Mathew Charles Lamb

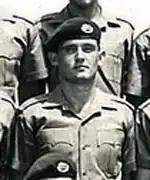
Lamb in the Rhodesian Light Infantry, 1974

Mathew Charles "Matt" Lamb (5 January 1948 – 7 November 1976) was a Canadian spree killer who, in 1967, avoided Canada's then-mandatory death penalty for capital murder by being found not guilty by reason of insanity. Abandoned by his teenage mother soon after his birth in Windsor, Ontario, Lamb had an abusive upbringing at the hands of his step-grandfather, leading him to become emotionally detached from his relatives and peers. He developed violent tendencies that manifested themselves in his physical assault of a police officer at the age of 16 in February 1964, and his engaging in a brief shoot-out with law enforcement ten months later. After this latter incident he spent 14 months, starting in April 1965, at Kingston Penitentiary, a maximum security prison in eastern Ontario.